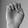
ASL letter: E